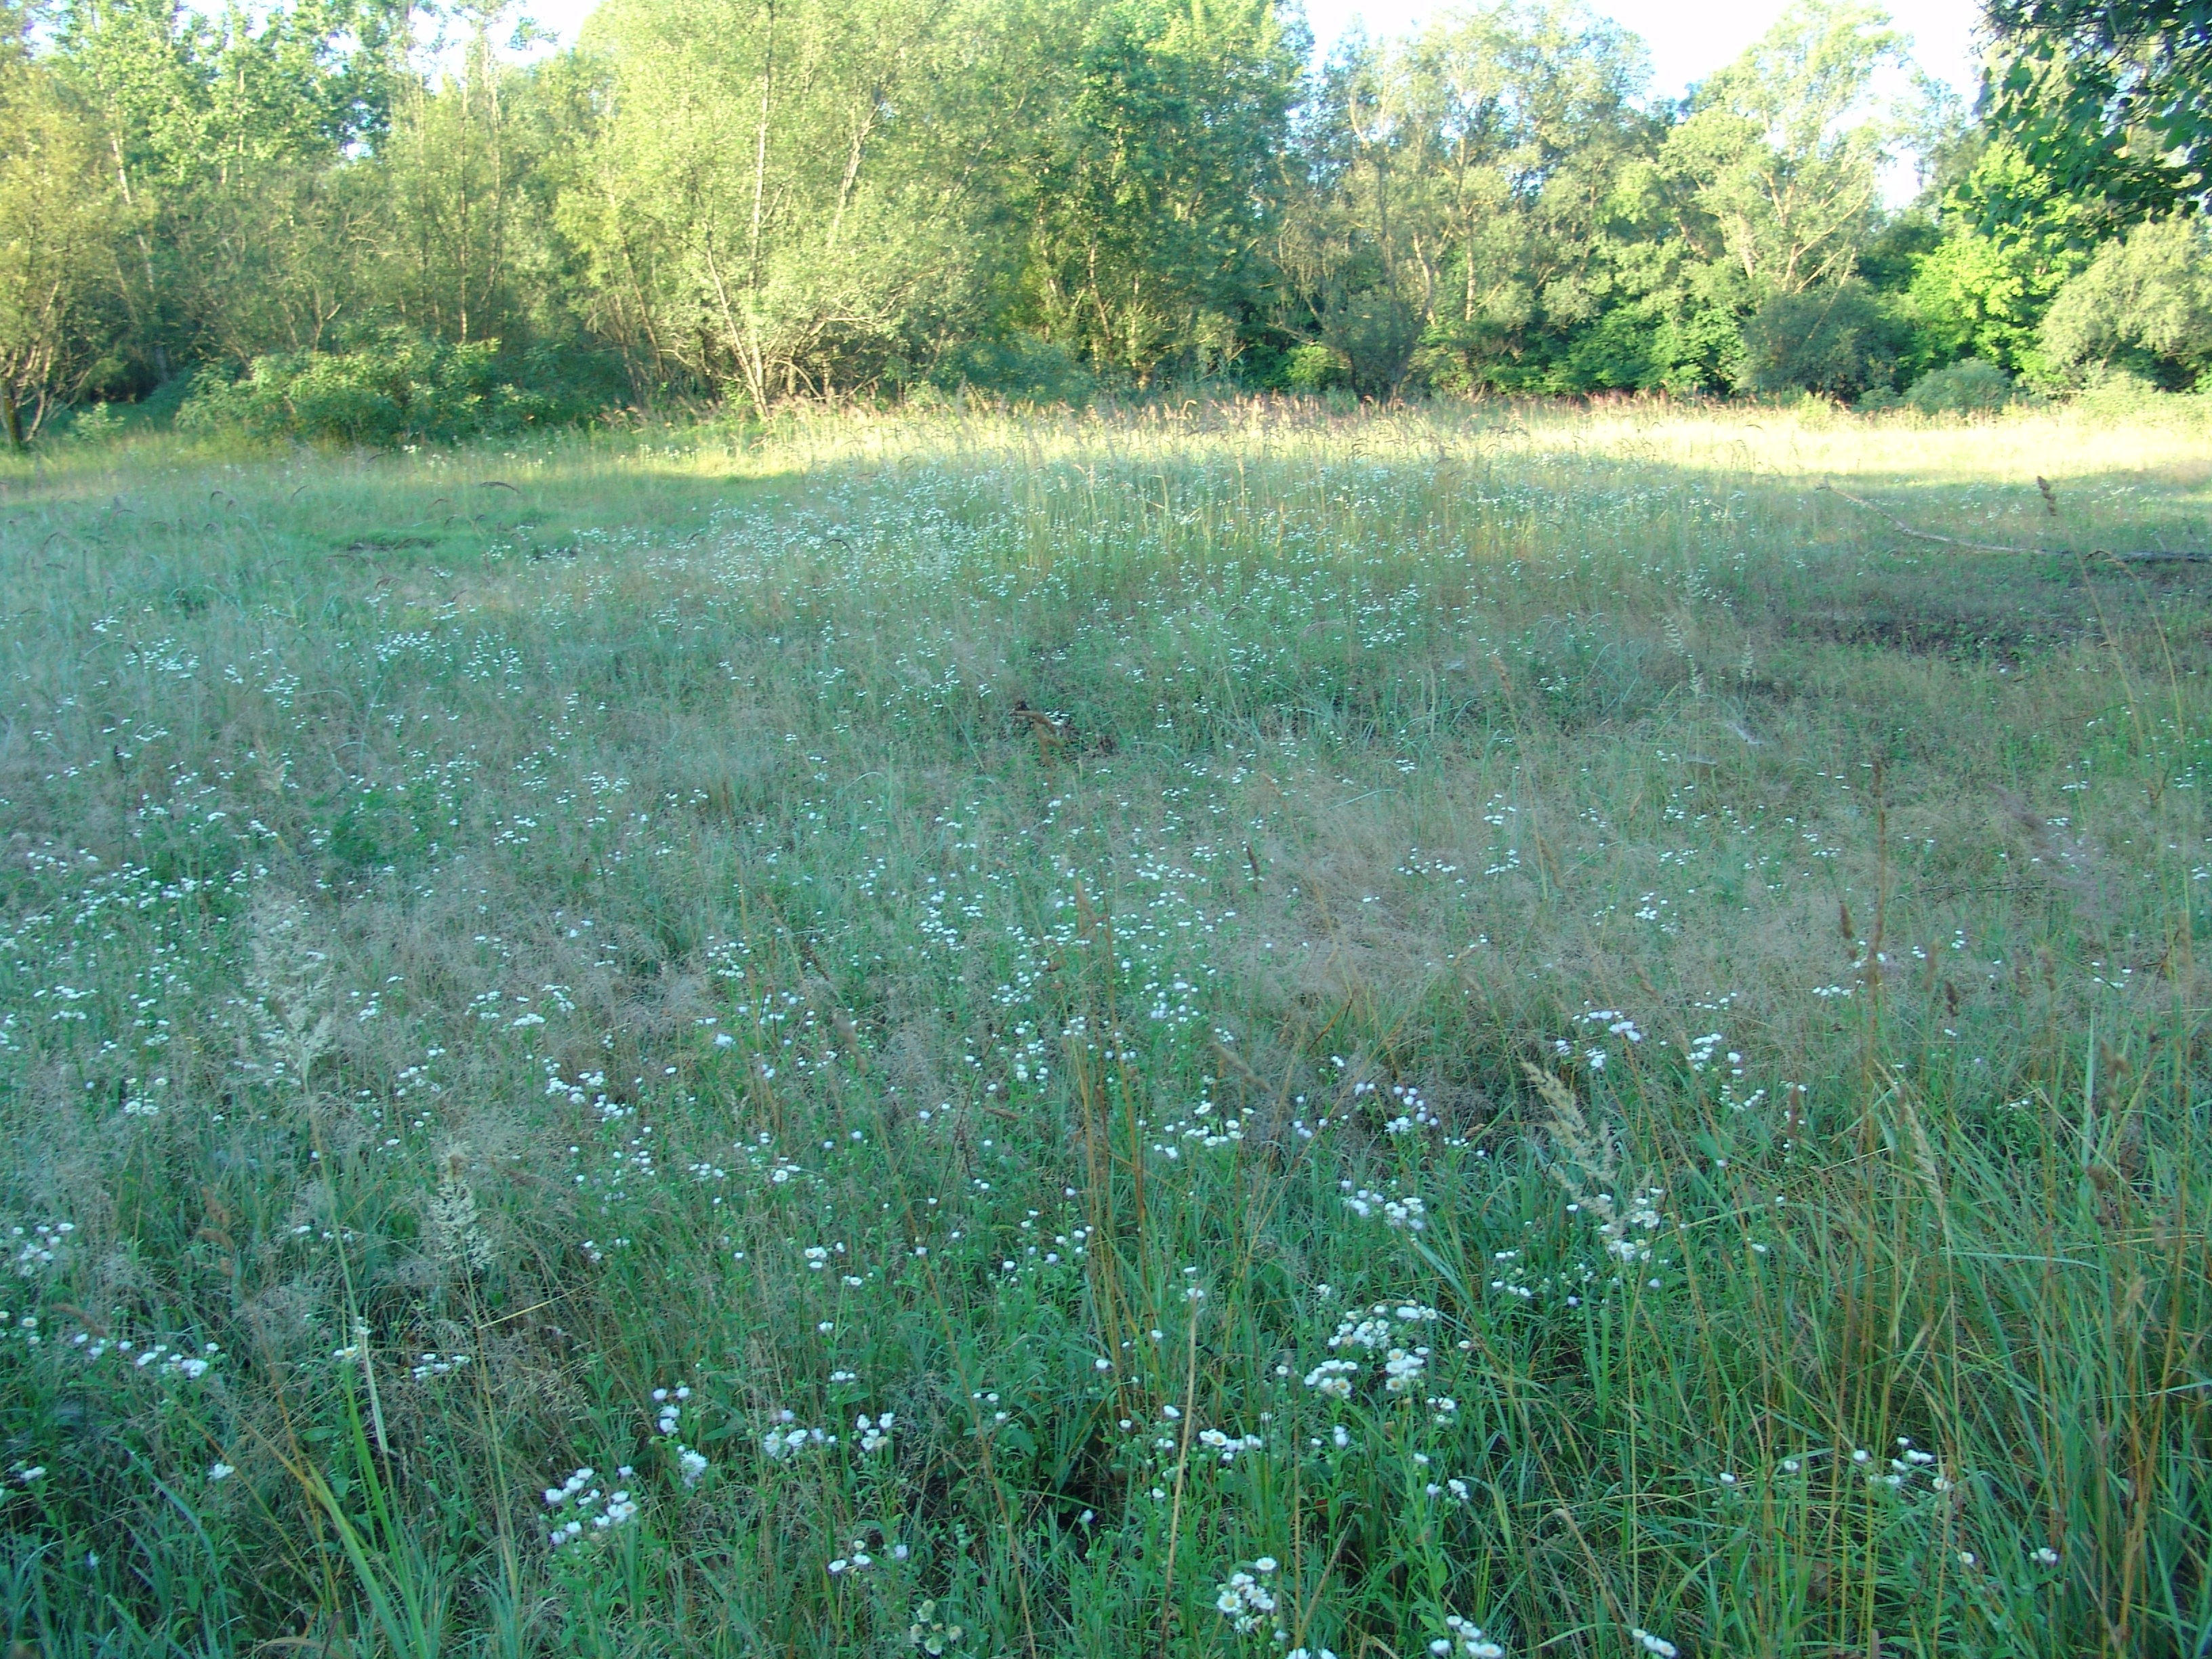
nature, grass, marsh, swamp, plant, field, lawn, meadow, prairie, flower, dawn, pond, fishing, pasture, island, grassland, vegetation, wetland, bog, woodland, habitat, ecosystem, tundra, fen, drava, natural environment, grass family